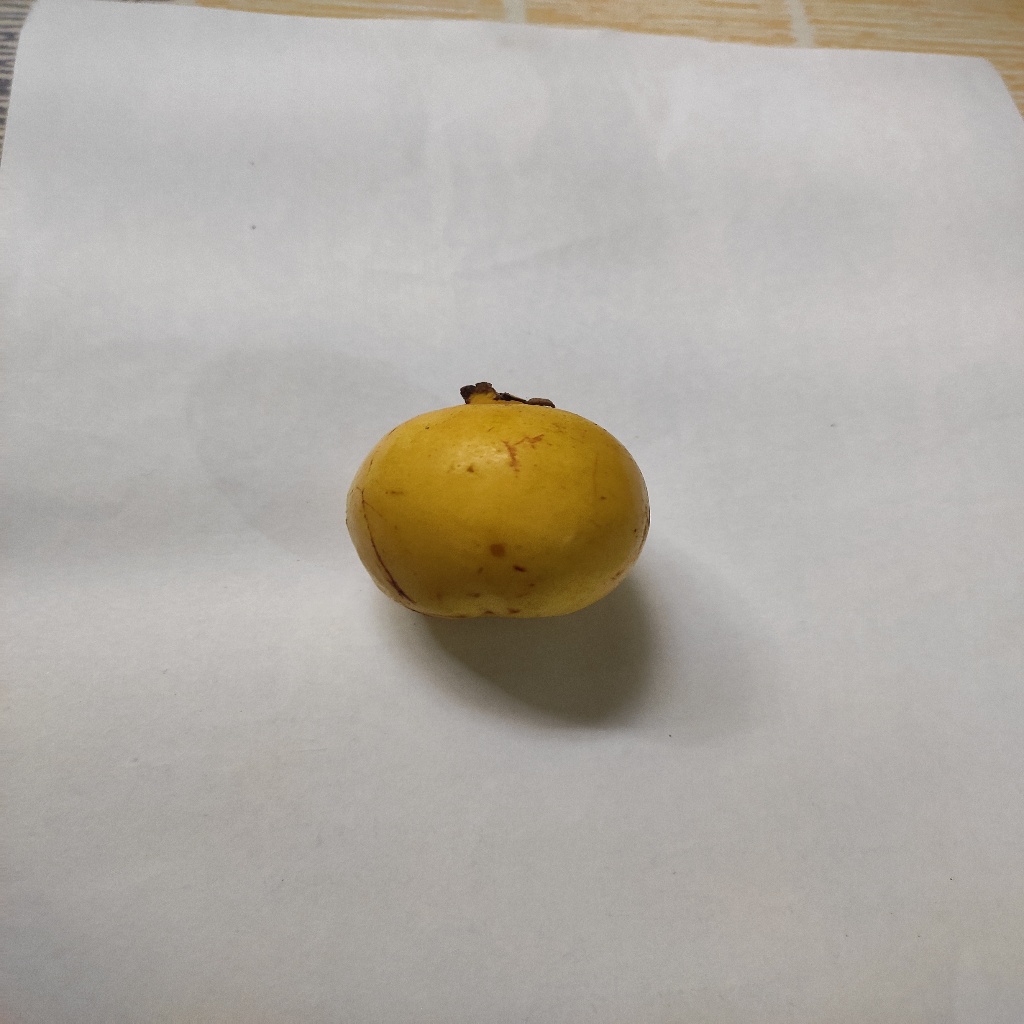
Crop: guava
Quality class: Class_A